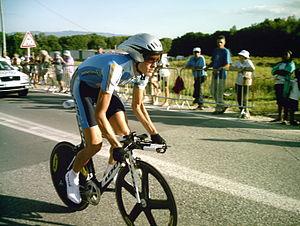
Niels Brouzes au départ du contre-la-montre de la troisième étape b du Tour de l'Ain 2009.